Gari Soaking

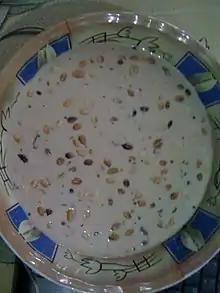

Gari Soaking is popular Ghanaian dessert made with gari (a powdery food material flour made from the tuberous roots of a cassava plant). As the name implies, it is made by soaking "the gari" in water or milk.